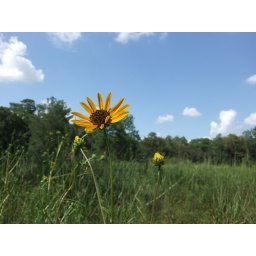
TEXAS wild flower in the sky with clouds